Nandi Hills, India

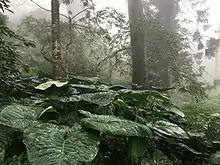
Vegetation on Nandi Hills

The vegetation of the hills is typical of high hills. Inside the fort at the summit, many of the large trees are planted exotics such as "Eucalyptus" and the undergrowth consists of "Coffea arabica" along with some native species. The forest acts as a substrate for cloud condensation and every morning the trees are covered in water. This allows for many moist forest species of plants and animals.